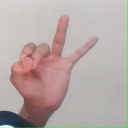
अक्षर: ण